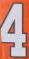
Number: 4